Janne Kristiansen

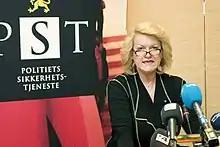
Janne Kristiansen presenting the PST's annual threat assessment for Norwegian society for 2010

She was appointed to the position as director of the Norwegian Police Security Service on 25 September 2009. There were three other applicants, and Minister of Justice Knut Storberget had specifically asked her to apply. In the period between her appointment and her accession in November, Roger Berg was acting director. As head of the PST Kristiansen was juxtaposed with the director of the National Police Directorate as one of the two top leaders of the Norwegian Police Service. During her time as head of the PST she oversaw the arrests of three men with residencies in Norway suspected of planning a terror attack on the Danish newspaper "Jyllands-Posten". In addition the terror attacks on the government quarters and Utøya on 22 July 2011 happened during her PST leadership.